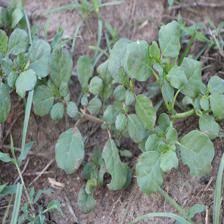
Label: BroadLeafWeed